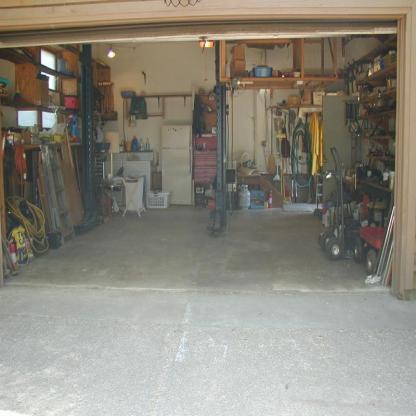
Scene: Indoor